Describe the emotion expressed in this image:  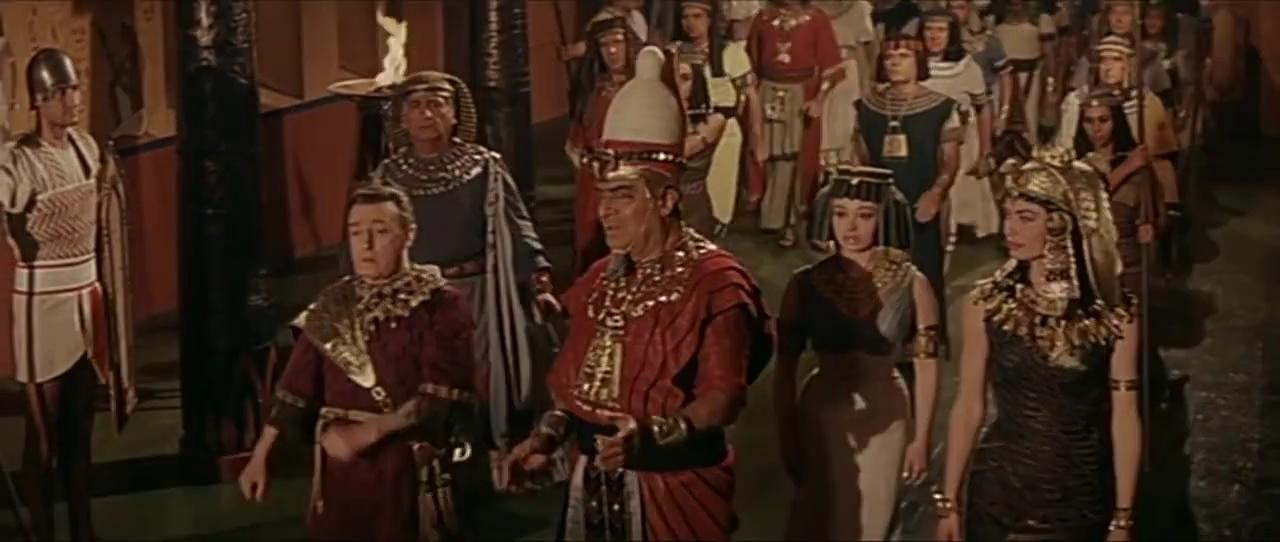
This person displays Pain, valence and arousal with low intensity.